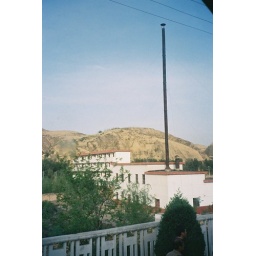
small-leaf trees and yellow hills in Shaanxi